Stokes parameters

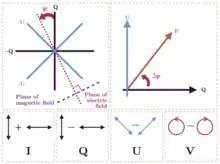
The Stokes I, Q, U and V parameters

The Stokes parameters are a set of values that describe the polarization state of electromagnetic radiation. They were defined by George Gabriel Stokes in 1851, as a mathematically convenient alternative to the more common description of incoherent or partially polarized radiation in terms of its total intensity ("I"), (fractional) degree of polarization ("p"), and the shape parameters of the polarization ellipse. The effect of an optical system on the polarization of light can be determined by constructing the Stokes vector for the input light and applying Mueller calculus, to obtain the Stokes vector of the light leaving the system. They can be determined from directly observable phenomena. The original Stokes paper was discovered independently by Francis Perrin in 1942 and by Subrahamanyan Chandrasekhar in 1947, who named it as the Stokes parameters.